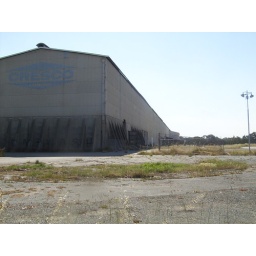
The old Cresco feriliser plant in Bassendean. A massive building currently in the process of being decontaminated and demolished.